Aaron Heal

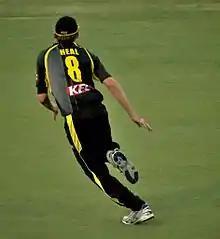
Heal fielding during the 2009-10 KFC Twenty20 Big Bash

Aaron Keith Heal (born 13 March 1983) is an Australian cricketer who played domestically for Western Australia and later the Melbourne Renegades. A left-arm orthodox spinner and capable lower-order batsman, Heal debuted during the 2003–04 season, and played in the team that won that season's ING Cup. He established himself in Western Australia's first-class (Sheffield Shield) and limited-overs (Ford Ranger Cup) sides during the 2006–07 season, taking over from Brad Hogg as the team's primary spinner, but was selected less regularly over the following seasons. Heal's last first-class and one-day matches came during the 2010–11 season, but he was a regular when the team played in the KFC Twenty20 Big Bash, maintaining both a low economy rate and a low bowling average. His performances at Twenty20 led to his naming in Australia's initial 30 man squad for the 2009 ICC World Twenty20. Heal signed with the Melbourne Renegades for inaugural season of the Big Bash League, playing four matches.